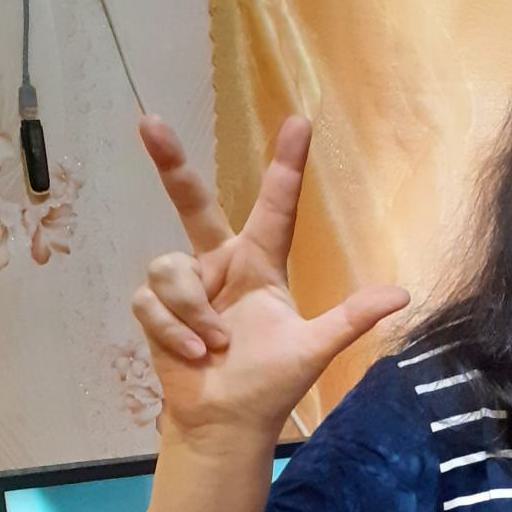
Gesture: three2